Zeta Geminorum

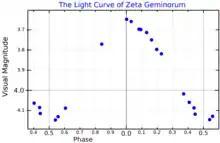
A visual band light curve for Zeta Geminorum, adapted from Kiss (1998)

Zeta Geminorum's primary (WDS J07041+2034 Aa) is a Classical Cepheid variable that undergoes regular, periodic variation in brightness because of radial pulsations. In the V band, the apparent magnitude varies between a high of 3.68 and a low of 4.16 (with a mean of 3.93) over a period of 10.148 days. This period of variation is decreasing at the rate of 3.1 seconds per year, or 0.085 seconds per cycle. The spectral classification varies between F7Ib and G3Ib over the course of a pulsation cycle. Likewise the effective temperature of the outer envelope varies between 5,780 K and 5,260 K, while the radius varies from 61 to 69 times the Sun's radius. On average, it is radiating about 2,900 times the luminosity of the Sun.